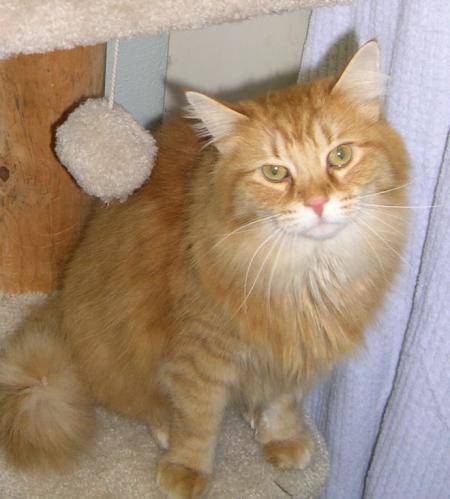
Label: cat